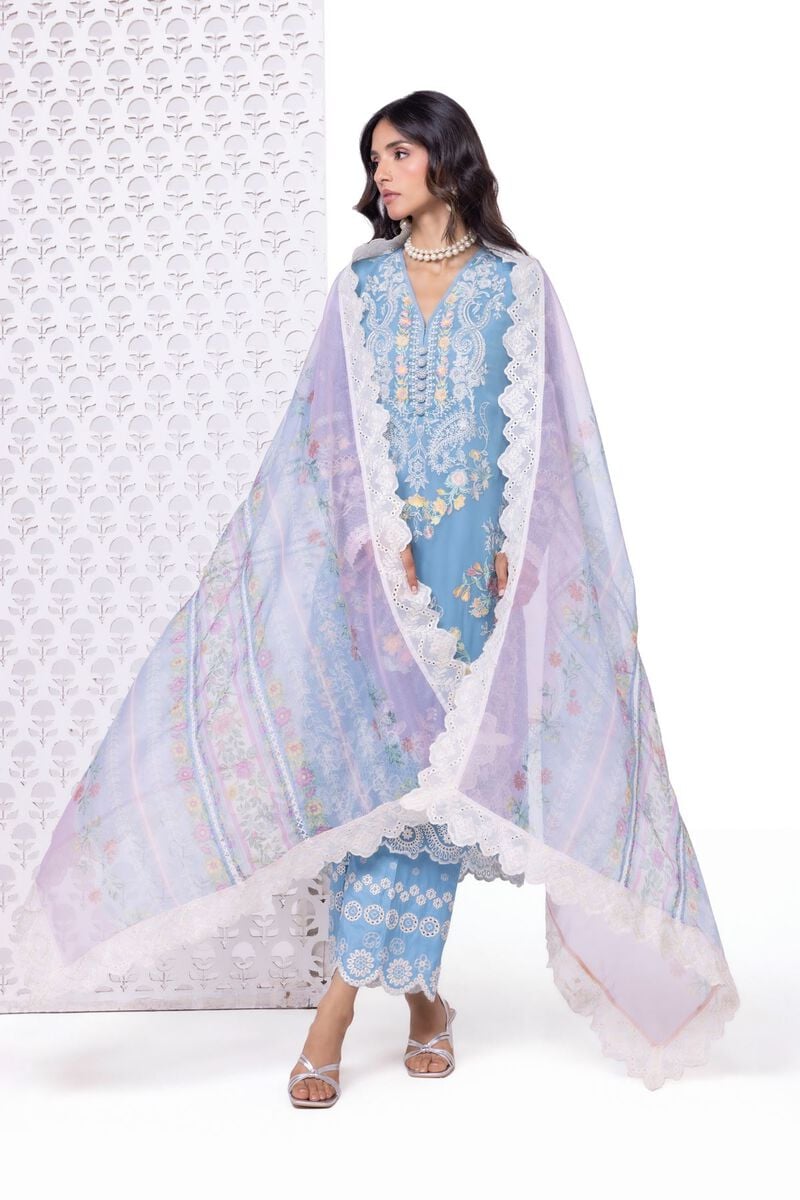
blue multi embroidered salwar suit